Taroko National Park

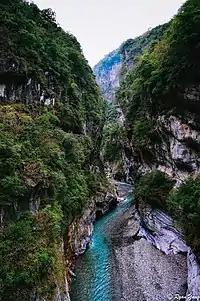
Taroko Gorge and Liwu River

Taiwan was created through the collision of the Philippine and the Eurasian plates in what is known as the Penglai Orogeny. This movement occurred some four million years ago and is responsible for the formation of the Central Mountain Range that runs north-south through much of Taiwan. Even today the shift in tectonic plates continues and this area continues to rise a few millimeters every year.